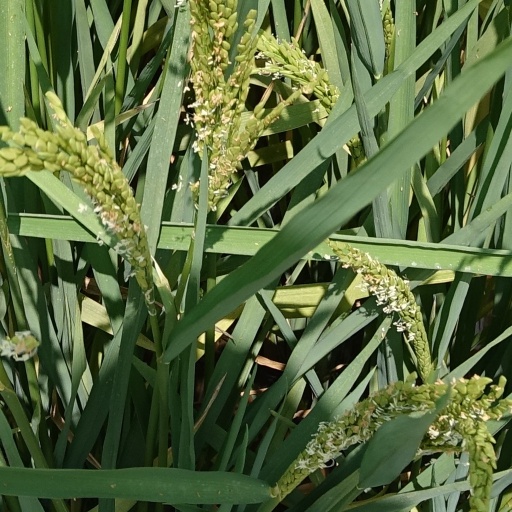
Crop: rice